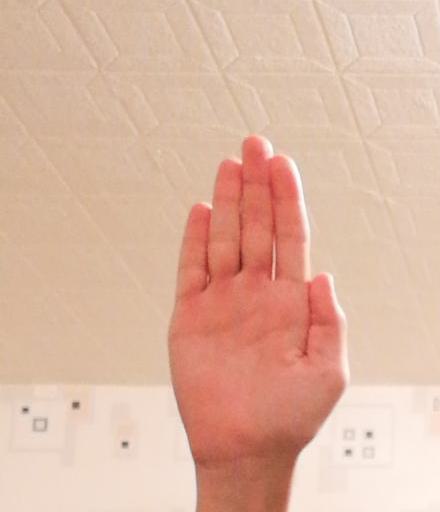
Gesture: stop